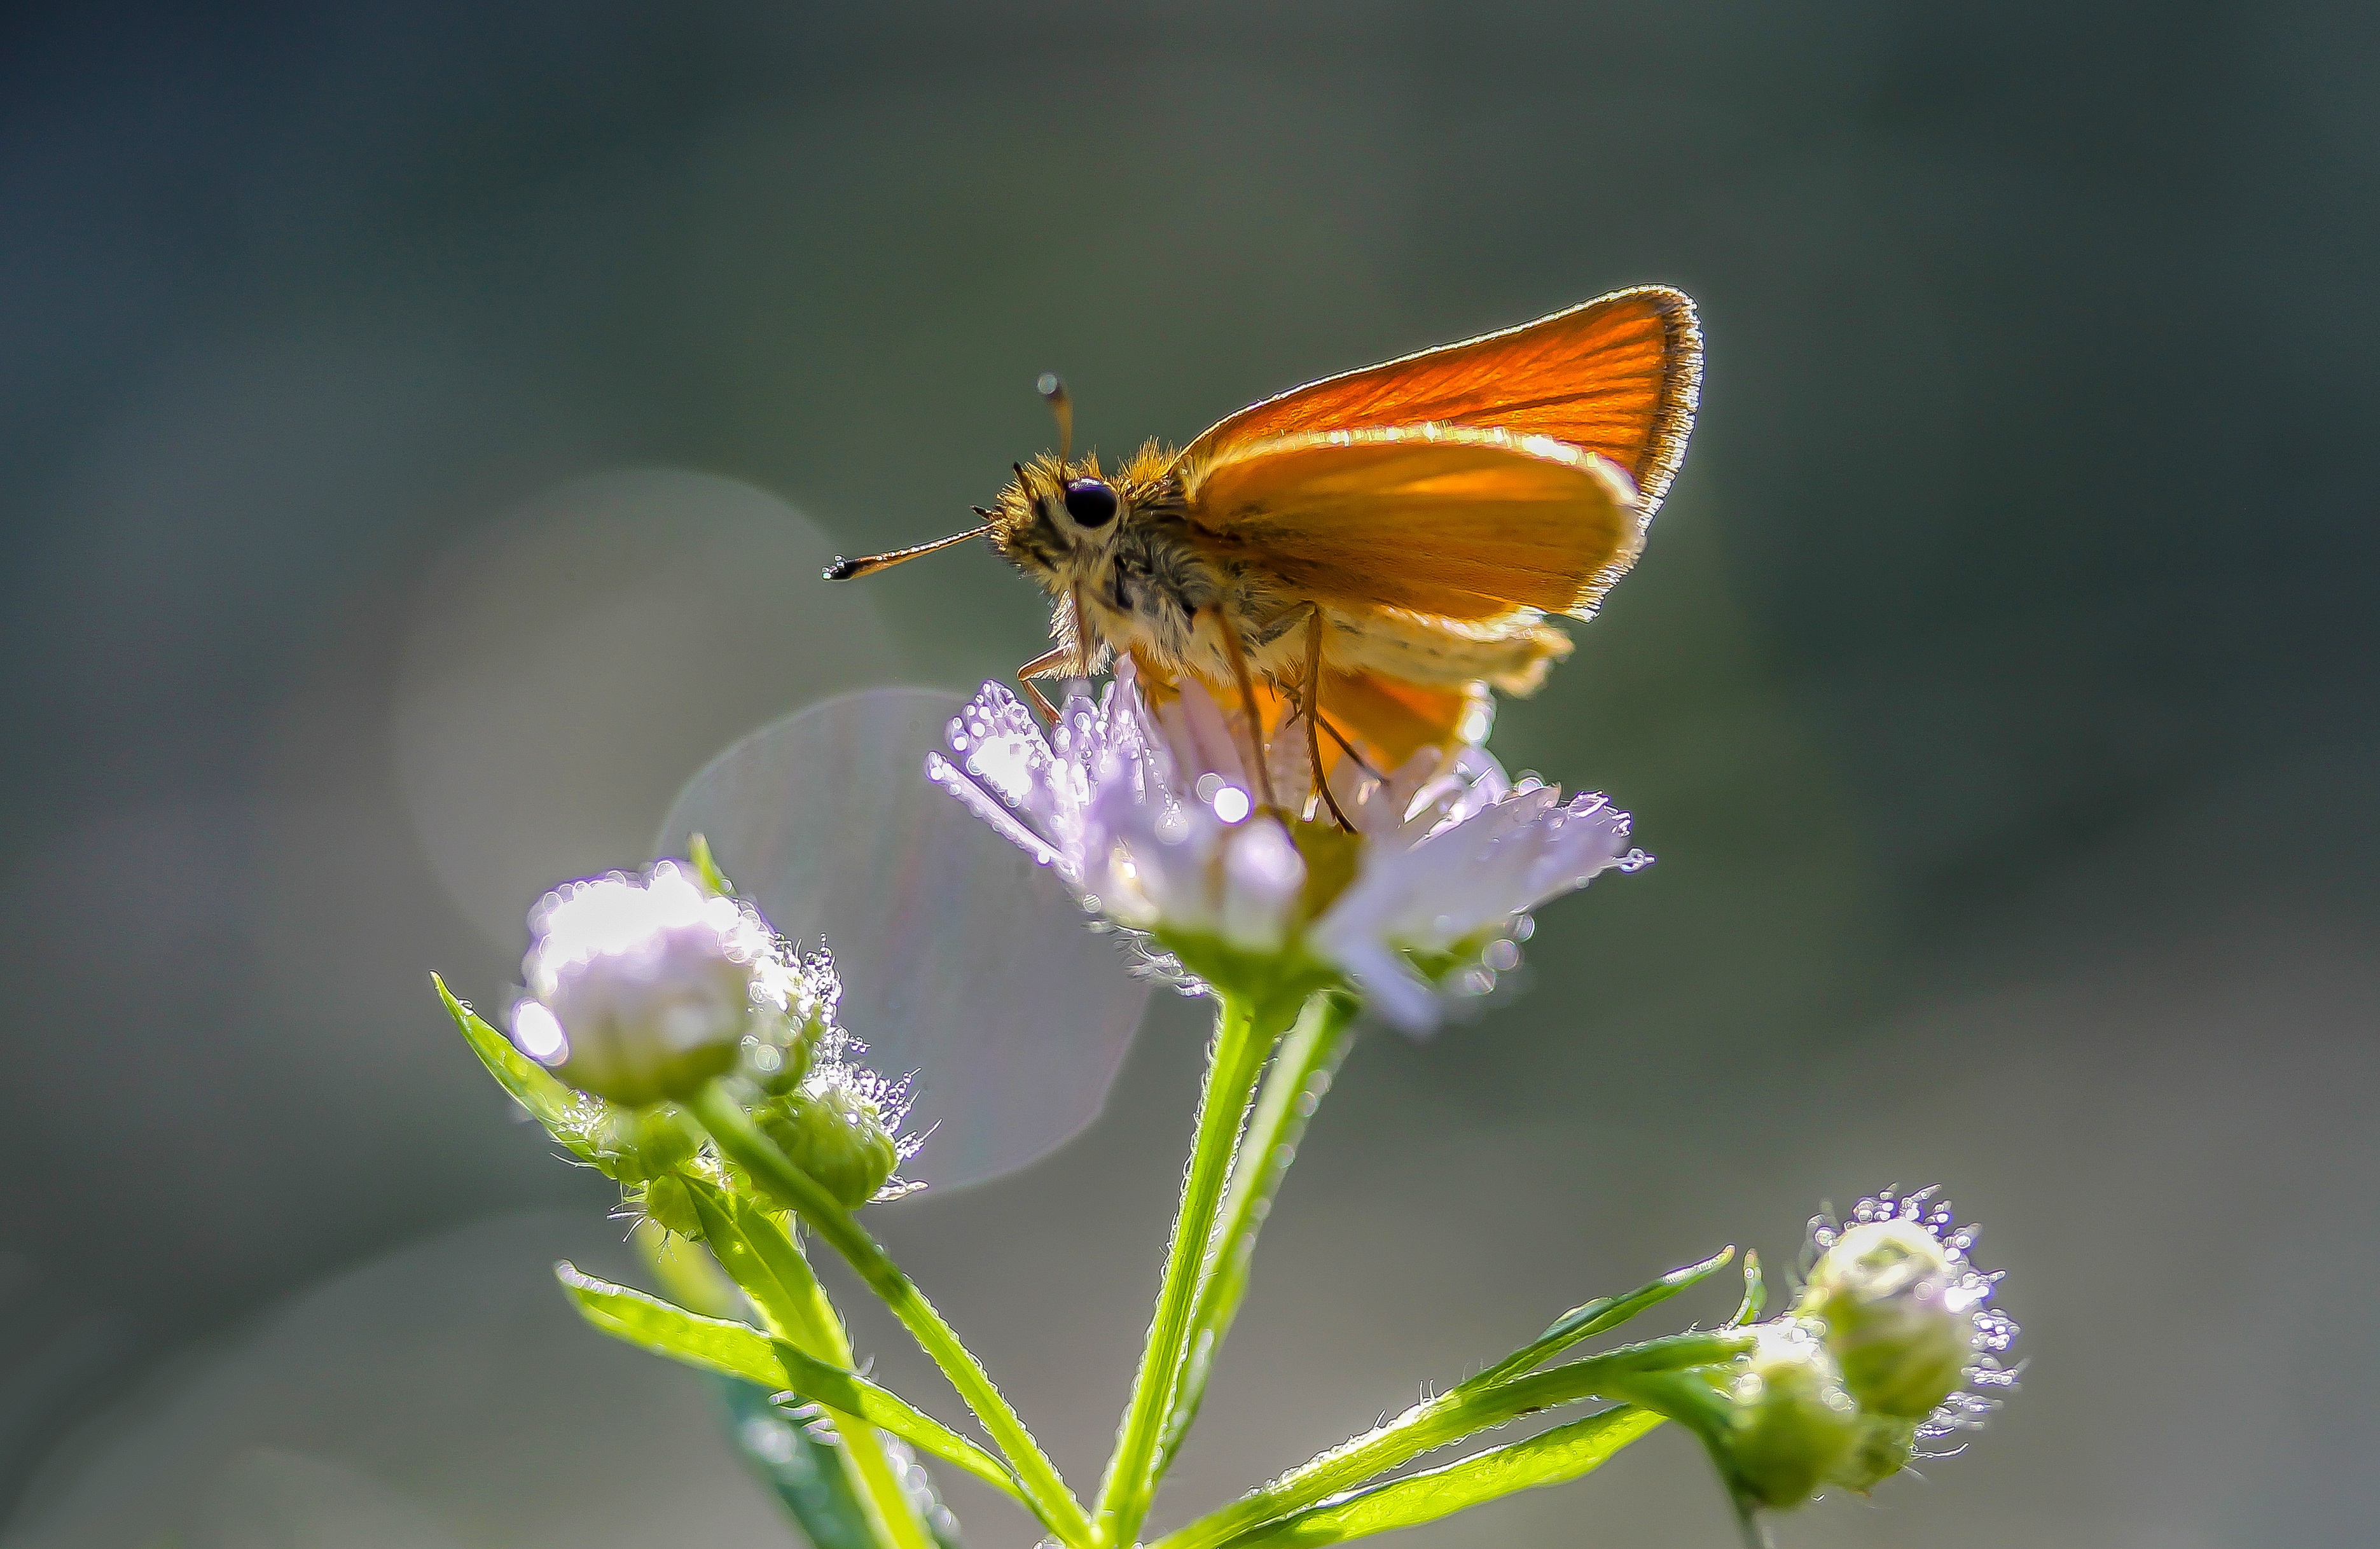
nature, photography, meadow, flower, petal, animal, summer, pollen, insect, butterfly, yellow, flora, fauna, invertebrate, wildflower, close up, nectar, pieridae, macro photography, arthropod, honey bee, flying insects, pollinator, moths and butterflies, lycaenid